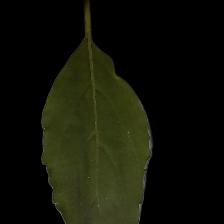
Plant: Tulsi